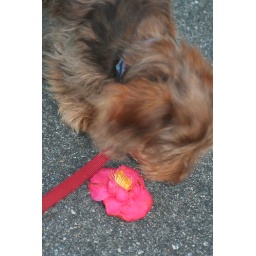
Frank found a flower in the road and stopped to give it a few good sniffs before moving on.